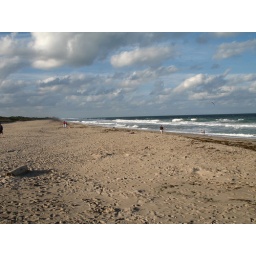
I think I might have too much sand in the picture, I might have to crop that out. I think the sky looks cool though.